Xiao San

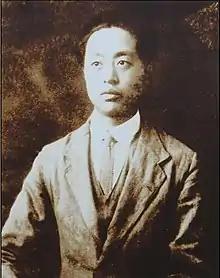
Xiao San

Xiao San (10 October 1896 – 4 February 1983) was a Chinese poet and translator. He was fluent in Russian, French, German, and English.